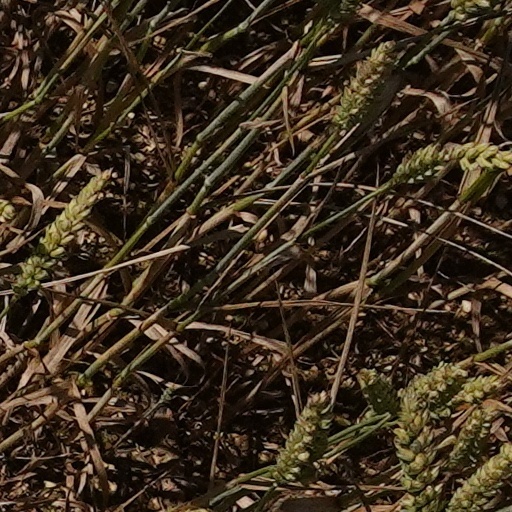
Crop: wheat